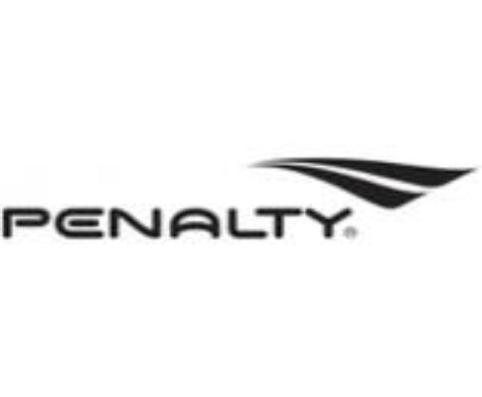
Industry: Clothes